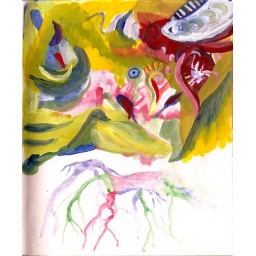
Bottom image was influenced by tree outside our window at Grunewald Guild in Leavenworth, WA (see next photo)